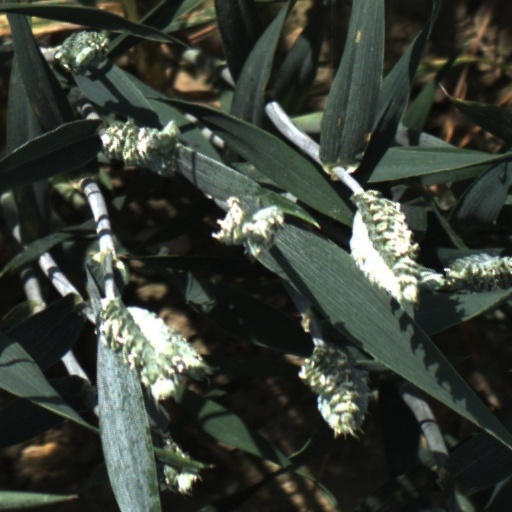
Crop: wheat